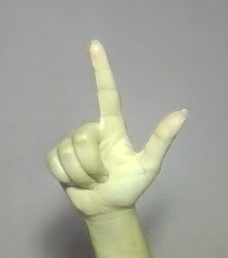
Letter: laam